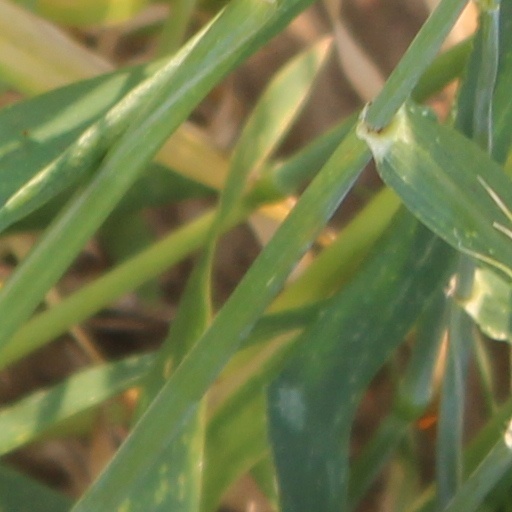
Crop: wheat